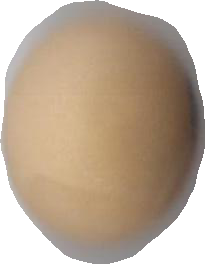
Variety: Anjasmoro